Phenolic content in wine

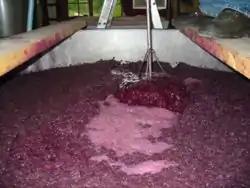
The process of maceration or extended skin contact allows the extraction of phenolic compounds from the skins of the grape into the wine

In red wine, up to 90% of the wine's phenolic content falls under the classification of flavonoids. These phenols, mainly derived from the stems, seeds and skins are often leached out of the grape during the maceration period of winemaking. The amount of phenols leached is known as extraction. These compounds contribute to the astringency, color and mouthfeel of the wine. In white wines the number of flavonoids is reduced due to the lesser contact with the skins that they receive during winemaking. There is on-going study into the health benefits of wine derived from the antioxidant and chemopreventive properties of flavonoids.